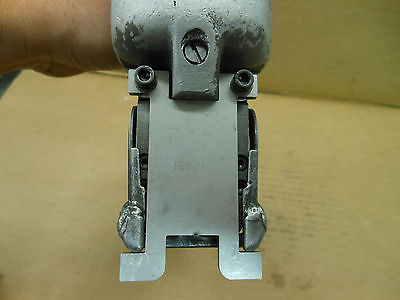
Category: stapler